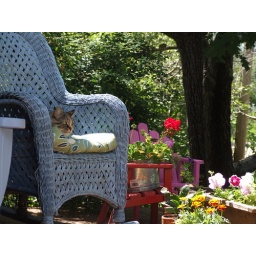
she's forever sitting in this chair on the deck. I think she adds a nice touch!